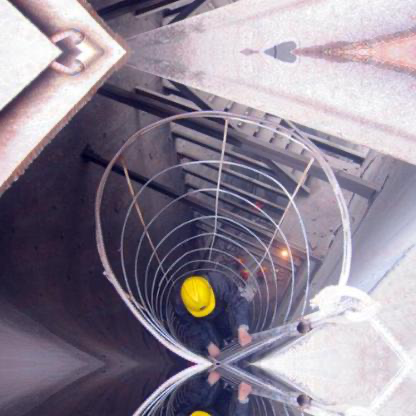
Objects in the image:
label: helmet